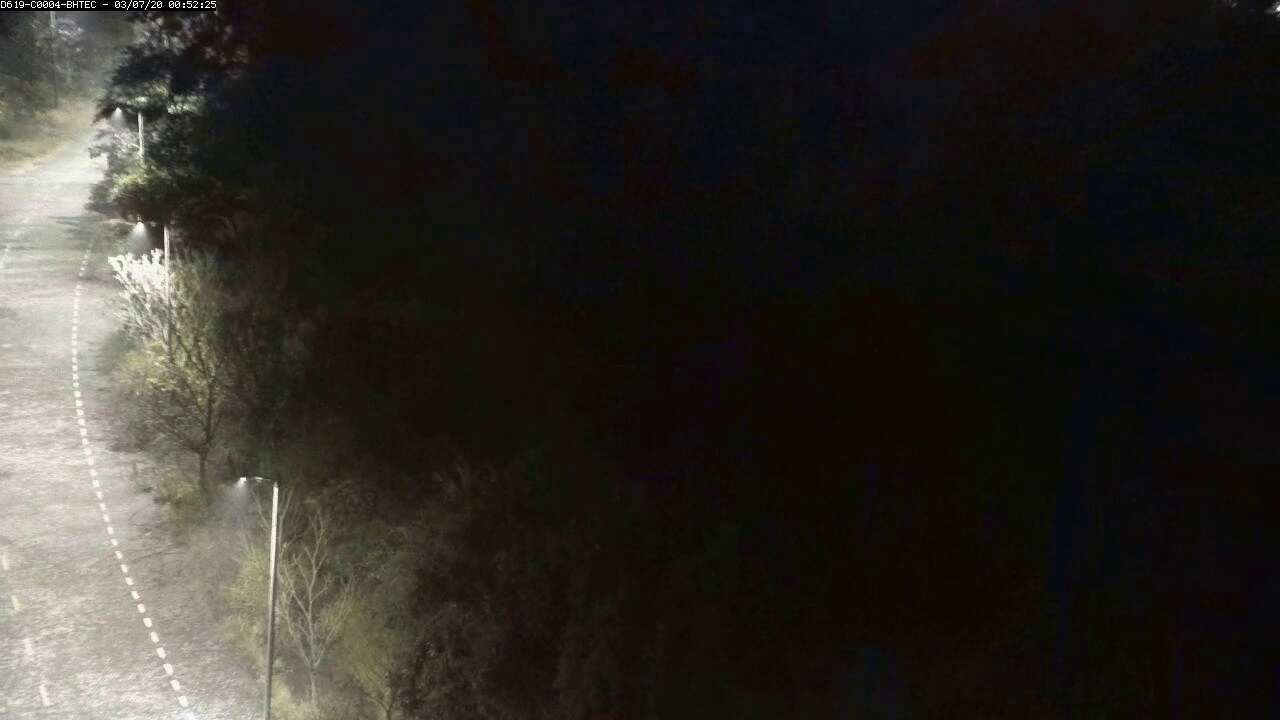
Fire: no
Smoke: no